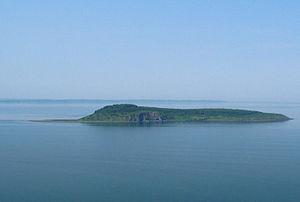
La baie Oukinskaïa, est une petite baie située dans la mer de Bering à l'est de la péninsule du Kamtchatka, en Russie. Située à l'intérieur du golfe Karaguinski et ouverte vers le nord, la baie s'enfonce sur 55 km à l'intérieur des terres et mesure 31 km de large à l'entrée. Sa profondeur est de 30 m.